Manor house

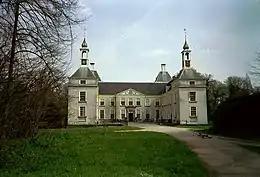
Warmond House (Huis te Warmond), the manor house for the Hoge Heerlijkheid of Warmond in the Netherlands

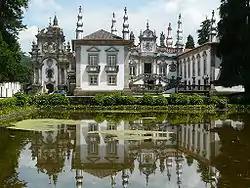
Solar de Mateus, Vila Real, Portugal

There are many historical manor houses throughout the Netherlands. Some have been converted into museums, hotels, conference centres, etc. Some are located on estates and in parks.